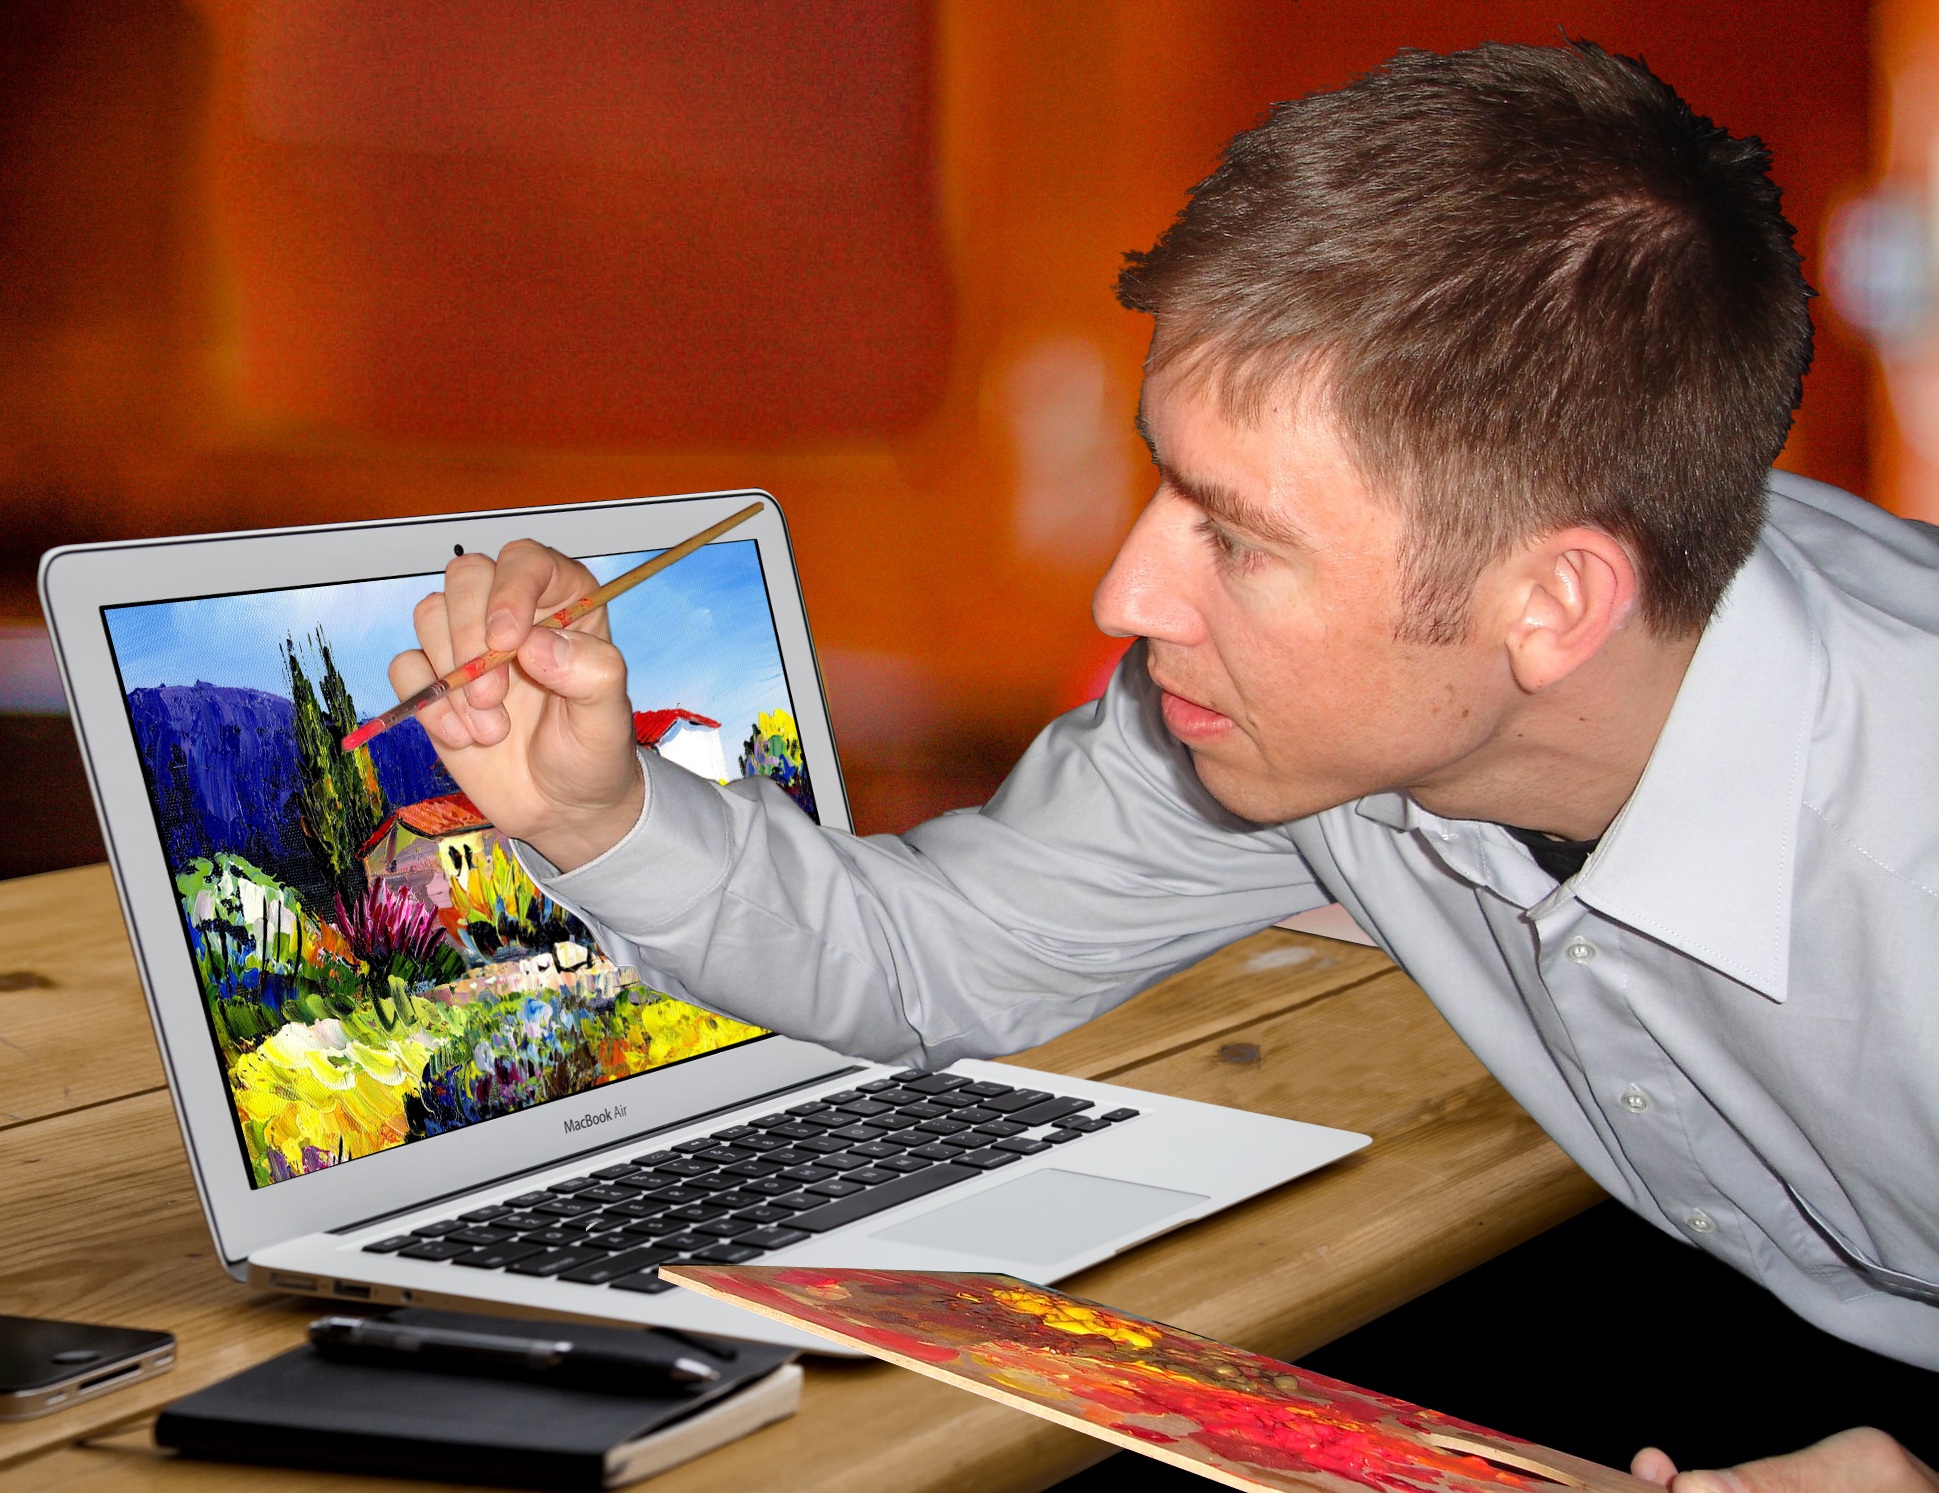
writing, person, creative, technology, artistic, artist, painting, conversation, education, tech, art, creativity, learning, computers